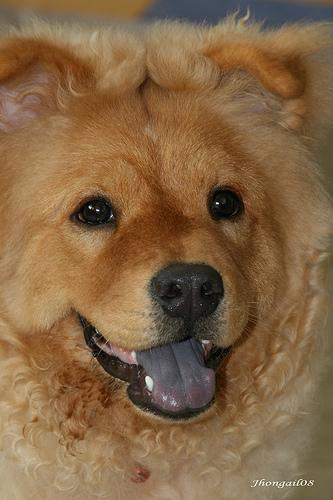
chow